Jordan Hayes

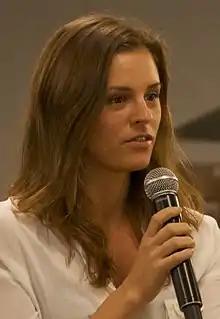

Jordan Hayes (born June 14, 1987) is a Canadian actress. She played Dr. Sarah Jordan on Syfy's "Helix".